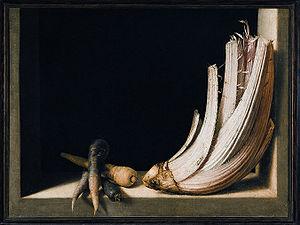
Juan Sánchez Cotán, né à Orgaz le 25 juin 1560 et mort à Grenade le 8 septembre 1627, est un peintre espagnol du Siècle d'or, le premier de son pays dont on conserve des natures mortes.